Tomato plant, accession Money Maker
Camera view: tilt-top (135 deg); turntable rotation: 60 degrees
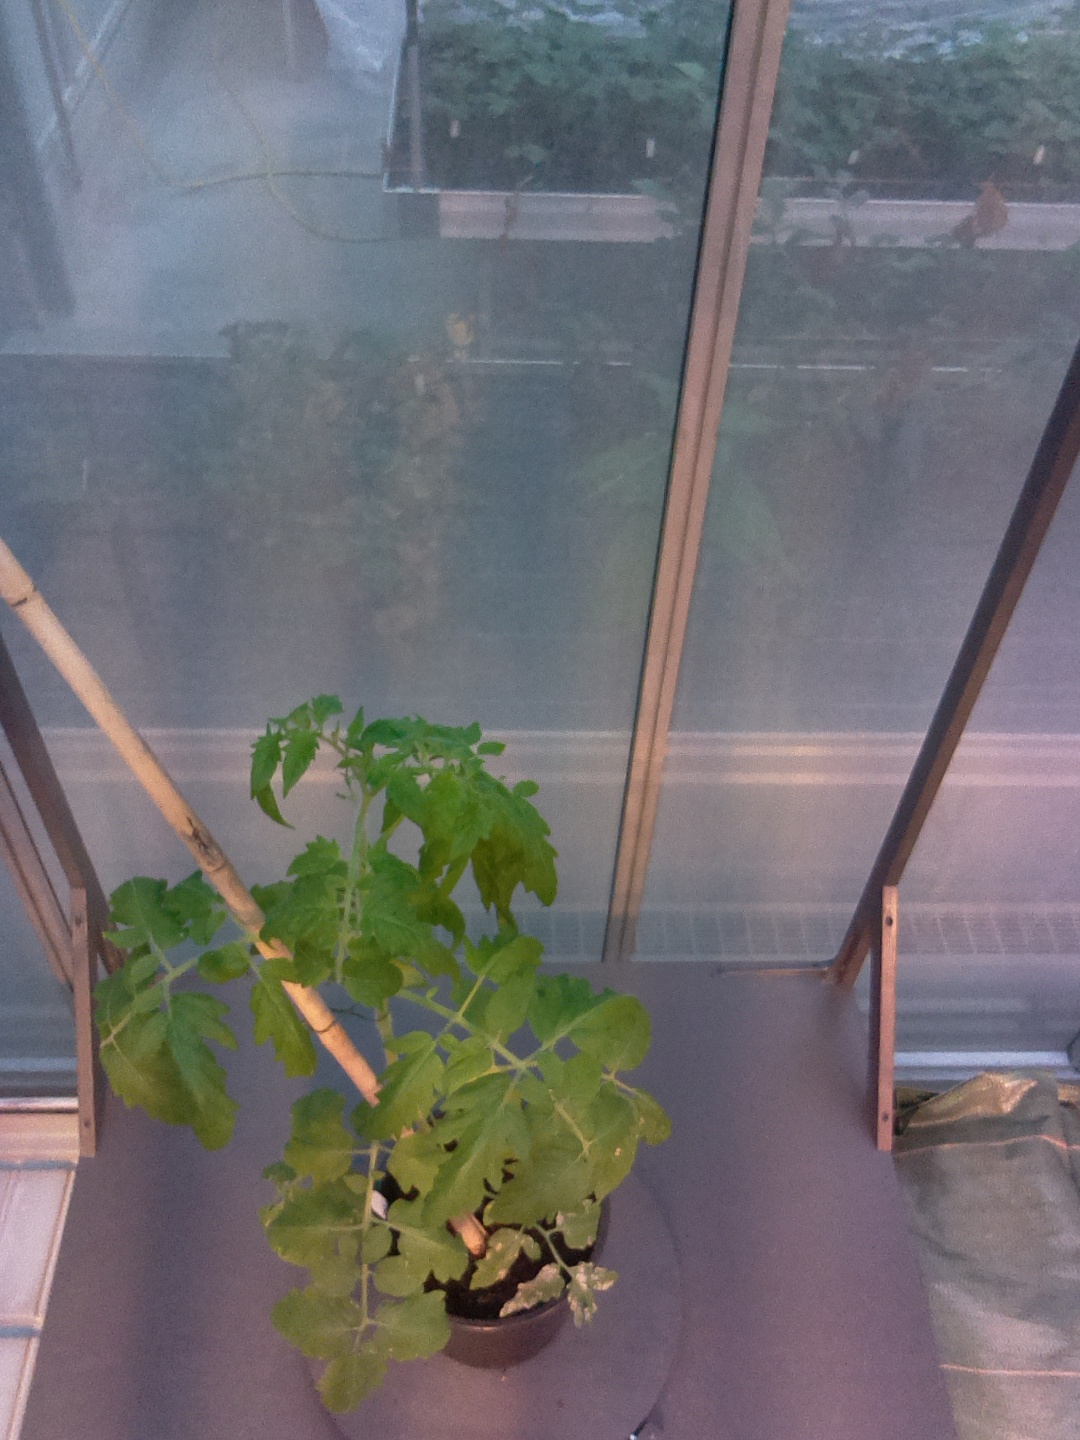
BBCH growth stage 53: 3 inflorescences visible